María Ripoll

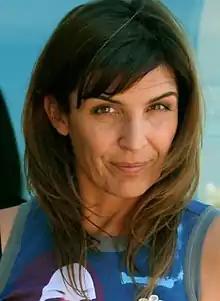
Maria Ripoll - Spanish film director

Her first feature-length film, "The Man with Rain in His Shoes" starring Lena Headey, Douglas Henshall and Penélope Cruz won Best Screenplay at the Montreal World Film Festival, the Audience Award at the Sitges Film Festival, the Seattle Women’s Film Festival. It led to Ripoll being nominated for a Goya Award for Best New Director.